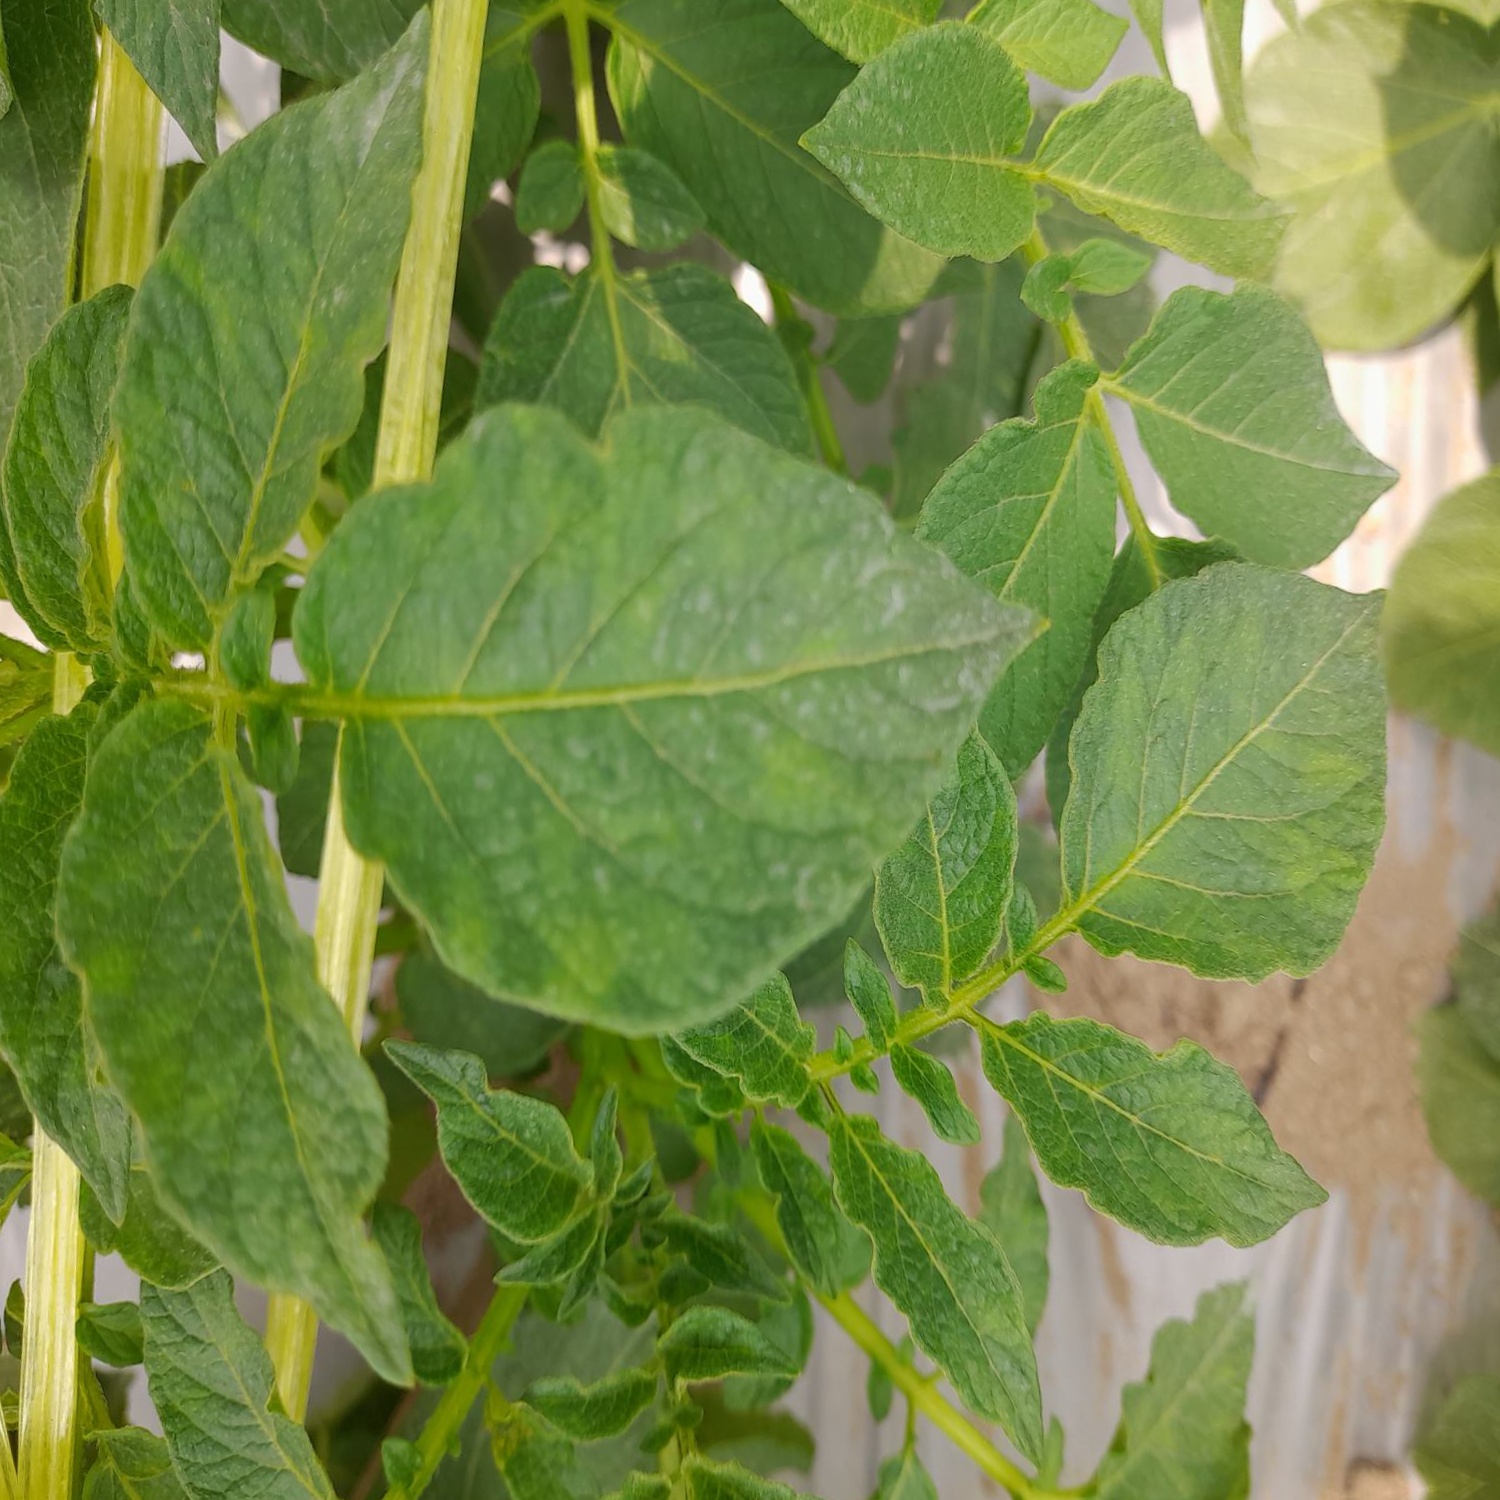
Etiqueta: Virus